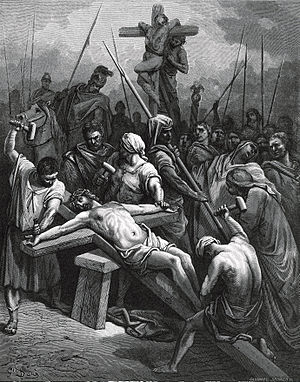
Langfredag
Jesu korsfæstelse
Langfredag er fredagen før påske og dagen efter skærtorsdag. Dagen markerer ifølge kristen tradition dagen, da Jesus Kristus døde på korset. Langfredag er helligdag i langt de fleste lande med overvejende kristen befolkning.